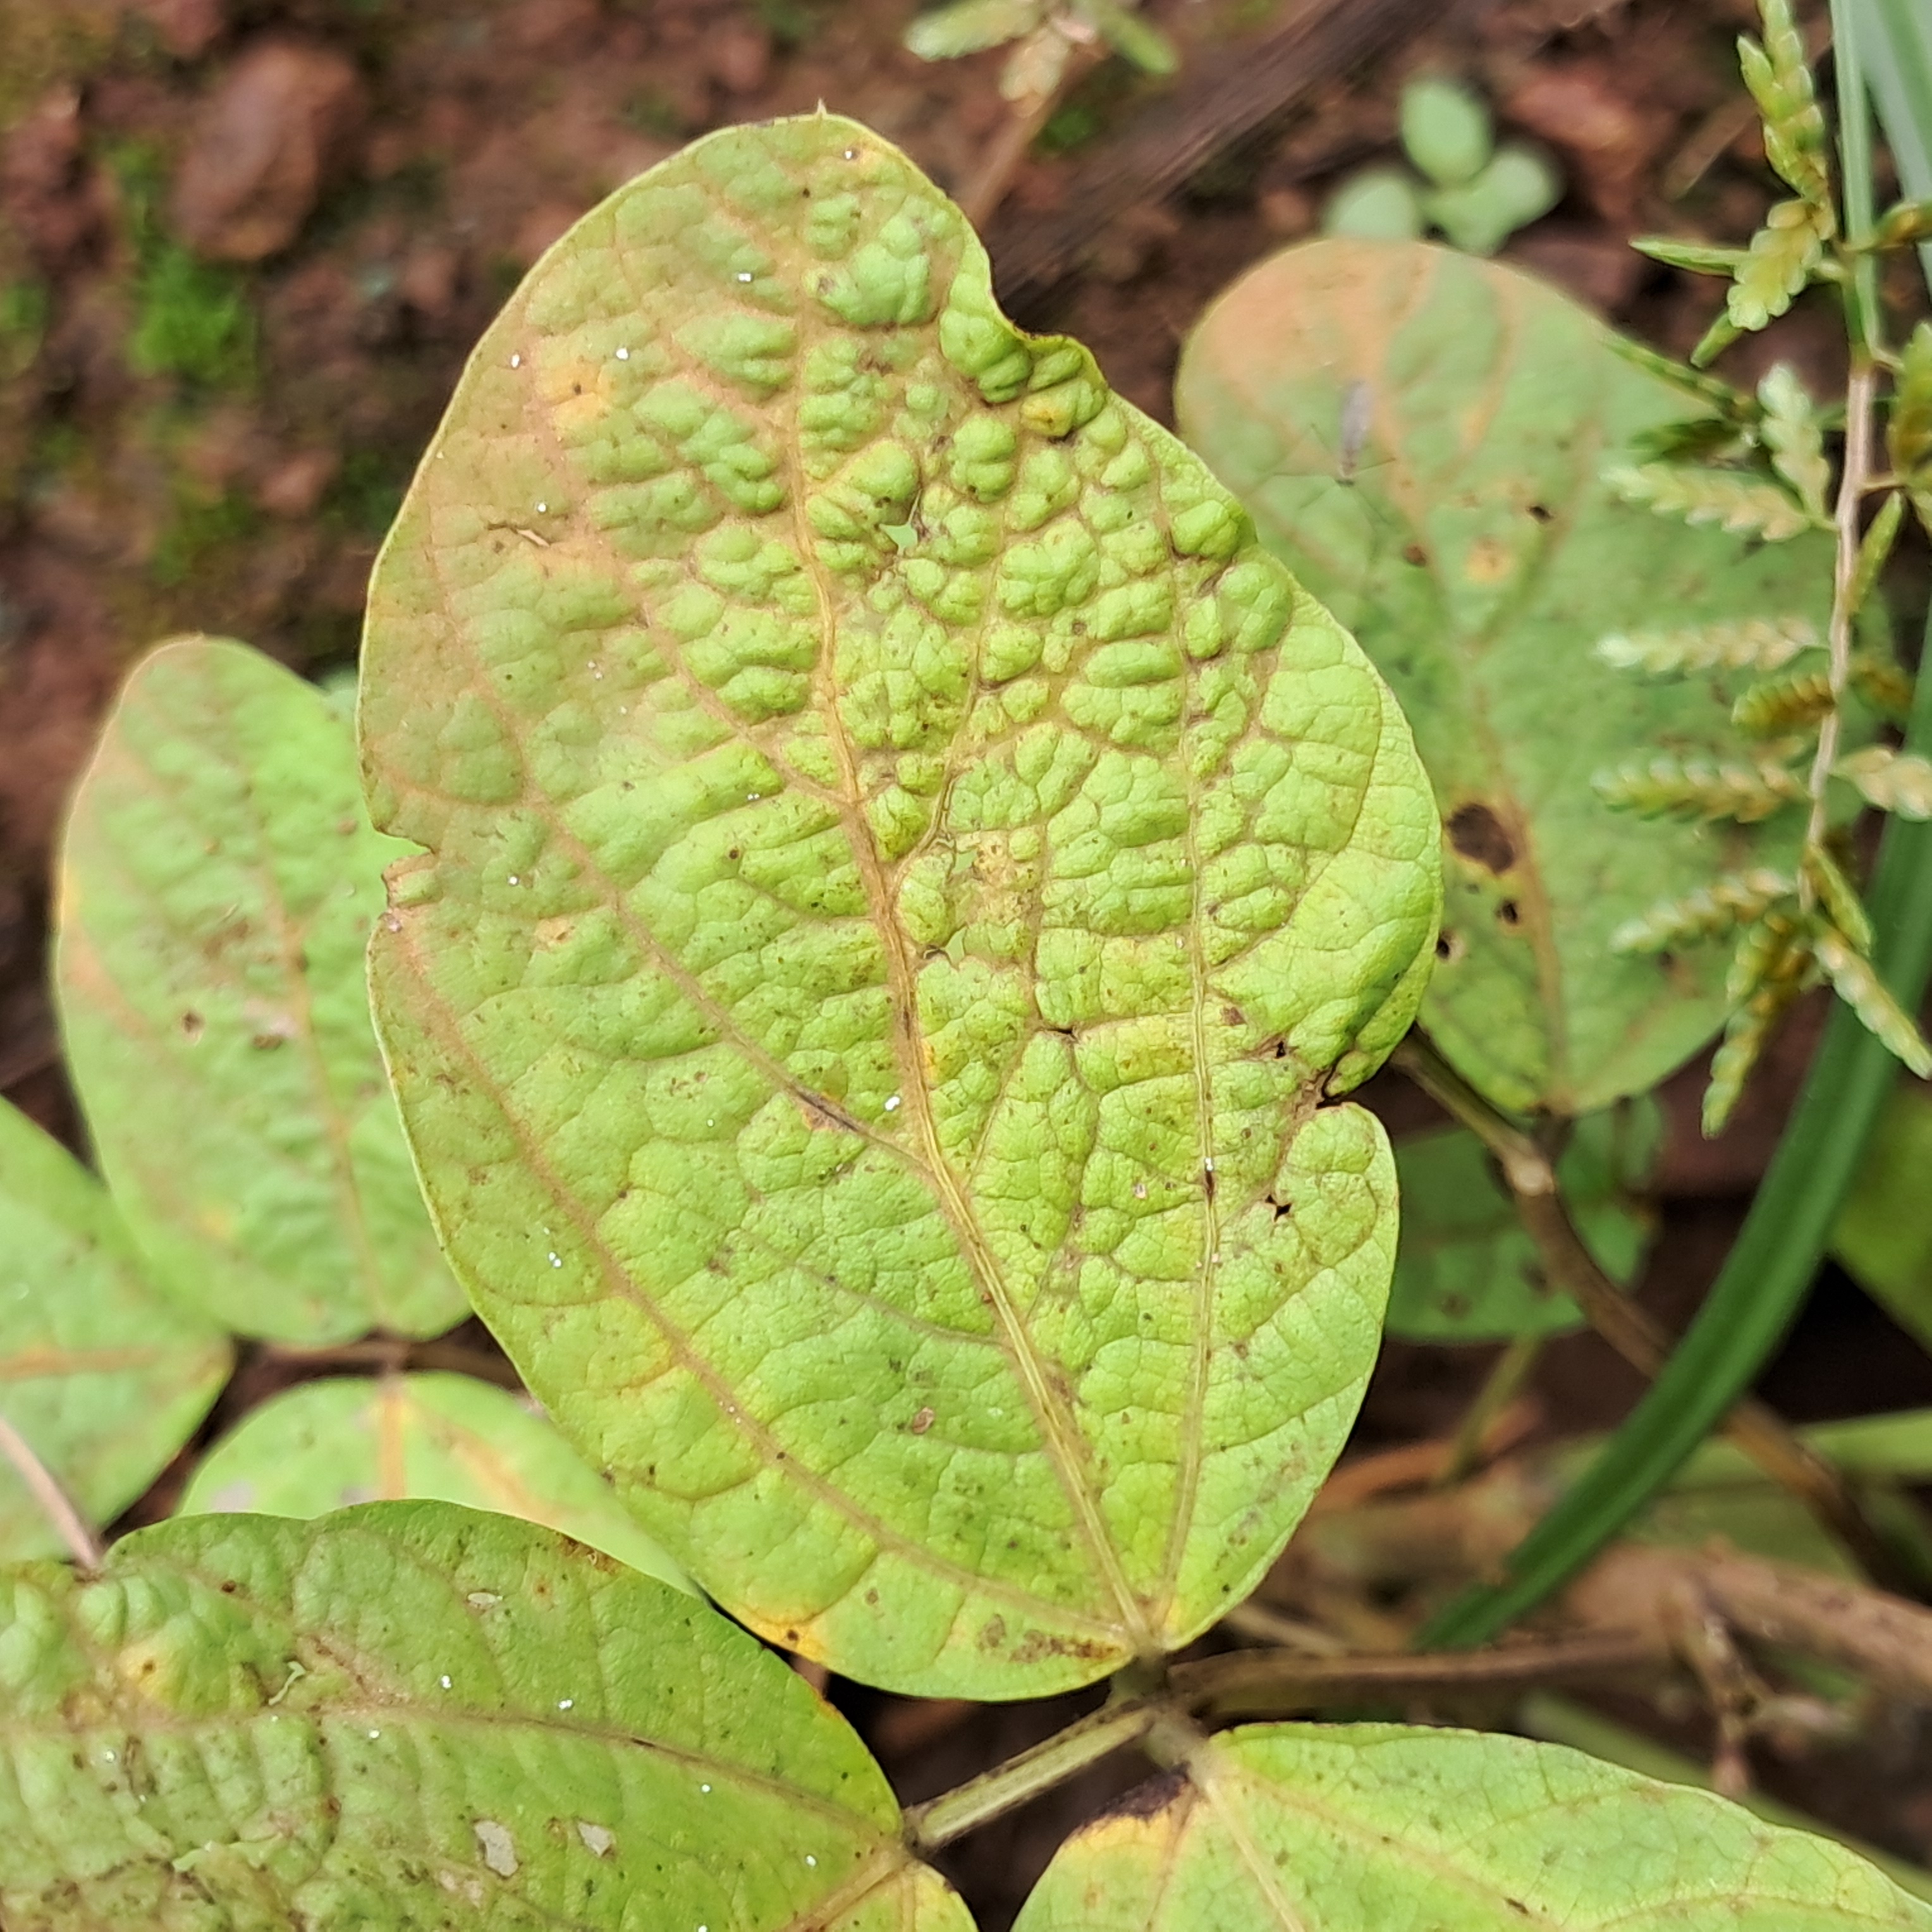
Label: Mosaic